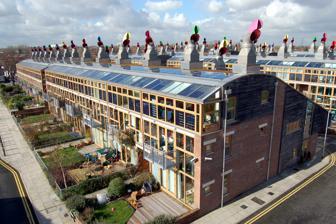
Building: BedZED
Country: United Kingdom
Year built: 2002
Housing development in Hackbridge, London BedZED BedZED Ecovillage General information Location Hackbridge , London Borough of Sutton Coordinates 51°22′55.5″N 00°09′21.67″W / 51.382083°N 0.1560194°W / 51.382083; -0.1560194 Status Environmentally friendly housing development Construction Constructed 2000–2002 Other information Governing body Peabody Trust Roofs Street in BedZED Beddington Zero Energy Development ( BedZED ) is an environmentally friendly housing development in Hackbridge , London , England. It is in the London Borough of Sutton , 2 miles (3 km) north-east of the town of Sutton itself. Designed to create zero carbon emissions , it was the first large scale community to do so. Background BedZED was designed by the architect Bill Dunster to be carbon neutral . The project was led by the Peabody Trust in partnership with Bill Dunster Architects, Ellis & Moore Consulting Engineers, BioRegional , Arup and the cost consultants Gardiner and Theobald. The project was the first construction project where a local authority sold land at below market value to make sustainable development economically viable. The 82 homes and 1,405 square metres (15,120 sq ft) of work space was built within the period of 2000–2002. The project was shortlisted for the Stirling Prize in 2003. Performance Monitoring conducted in 2003 found that BedZED had achieved these reductions in comparison to UK averages: Space-heating requirements were 88% less. Hot-water consumption was 57% less. The electrical power used, at 3 kilowatt hours per person per day, was 25% less than the UK average; 11% of this was produced by solar panels. The remainder normally would be produced by a combined-heat-and-power plant fuelled by wood chips, but the installation company's financial problems have delayed use of the plant. Mains-water consumption has been reduced by 50%, or 67% compared to a power-shower household. The residents' car mileage is 65% less. Problems A review of the BedZed development in 2010 drew mainly positive conclusions. Residents and neighbours were largely happy. However, a few significant failures were highlighted, for example: The biomass wood chip boiler (biomass gasifier) was no longer in operation and the backup power source, a gas boiler, was used from 2005 - 2017. The downdraft wood chip gasifier CHP (combined heat and power) had reliability problems due to technical problems and the intermittent schedule of operation (no late-night operation) imposed by the local authority. However, BedZED switched from gas back to a biomass pellet boiler in 2017 which provides heat for the district heating network but not electricity, which is now sourced from the grid on a green tariff. The biomass pellets are now sourced from Spain, not from local wood waste. The 'Living Machine' water recycling facility had been unable to clean the water sufficiently. The cost of the facility also made it unviable. Passive heating from the sunspaces had been insufficient. Because of its location, the development requires the constant use of cars by residents. This negates its fundamental raison d'être, other than as an interesting experiment. The results show that the average ecological footprint of a BedZED resident is 4.67 global hectares (2.6 planets), which is 89% of the baseline. This would reduce to 4.32 global hectares (2.4 planets) if the energy was all zero carbon. However, a keen resident at BedZED (if the CHP was working) could achieve an ecological footprint of 3.0 global hectares (1.7 planets) which is 57% of the average. The target was 1 planet. Awards 2003 – RIBA journal sustainability award – the judges said "BedZED goes way beyond the standard environmental checklist by challenging both the way we live and work... Until now, pioneering communities have often been attained at the expense of architectural ambition but at BedZED the architects have been highly innovative." 2003 – Ashden Awards – for projects building on the experience of BedZED See also Passive solar building design BioRegional References